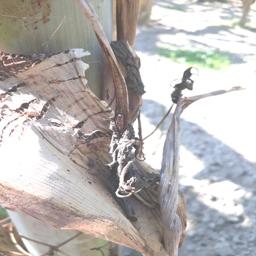
Label: BACTERIAL SOFT ROT